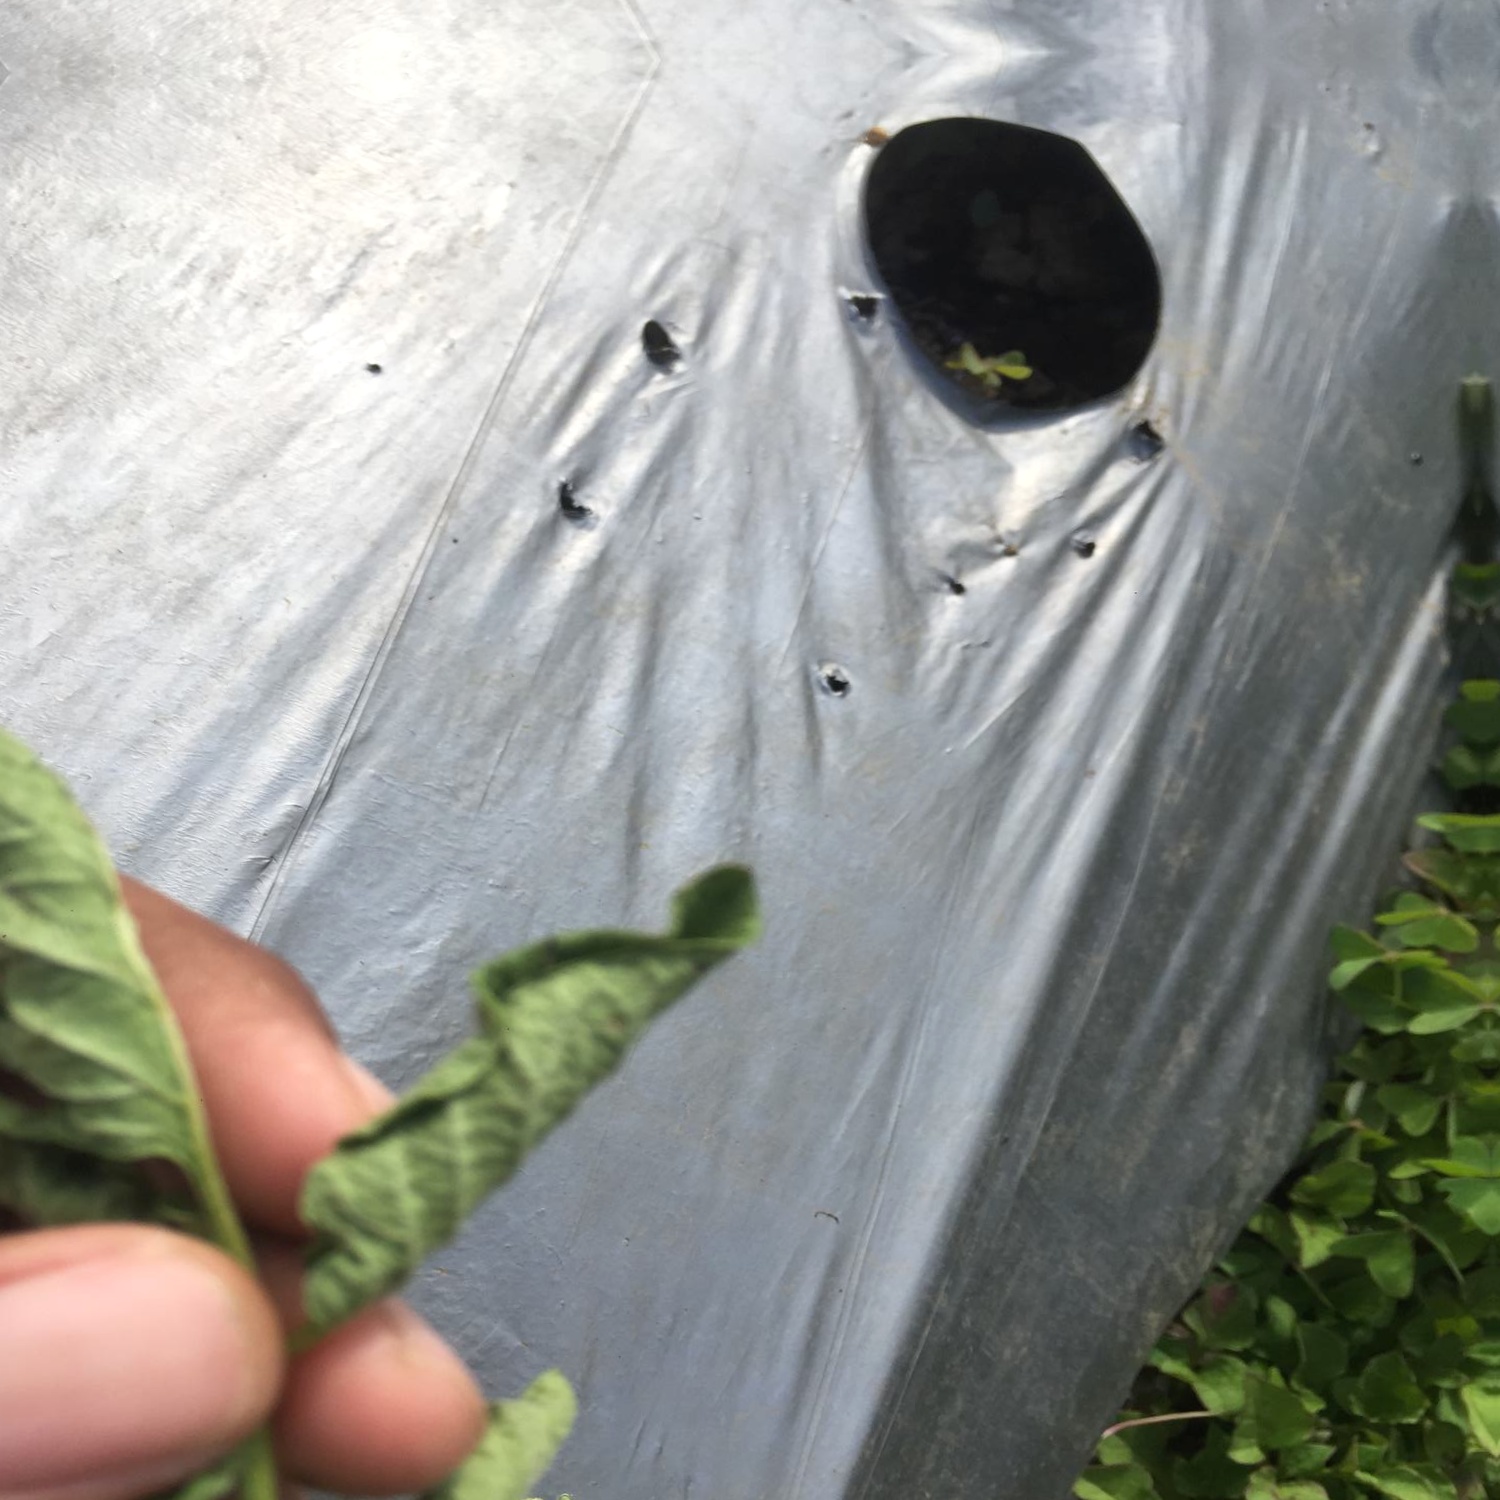
Etiqueta: Pudricion_Parda